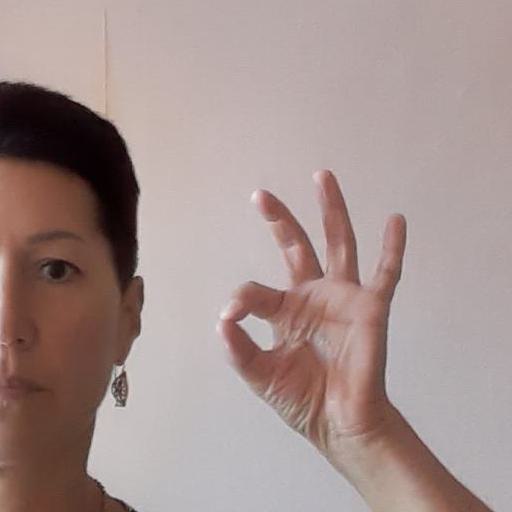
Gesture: ok